Korea under Japanese rule

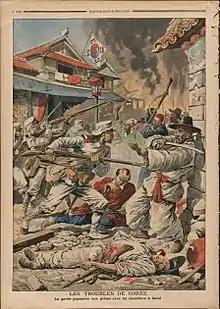
Battle of Namdaemun in 1907 – Le Petit Journal

On 27 February 1876, the Japan–Korea Treaty of 1876 was signed. It was designed to open up Korea to Japanese trade, and the rights granted to Japan under the treaty were similar to those granted Western powers in Japan following the visit of Commodore Perry in 1854. The treaty ended Korea's status as a protectorate of China, forced opening of three Korean ports to Japanese trade, granted extraterritorial rights to Japanese citizens, and was an unequal treaty signed under duress (gunboat diplomacy) of the Ganghwa Island incident of 1875.